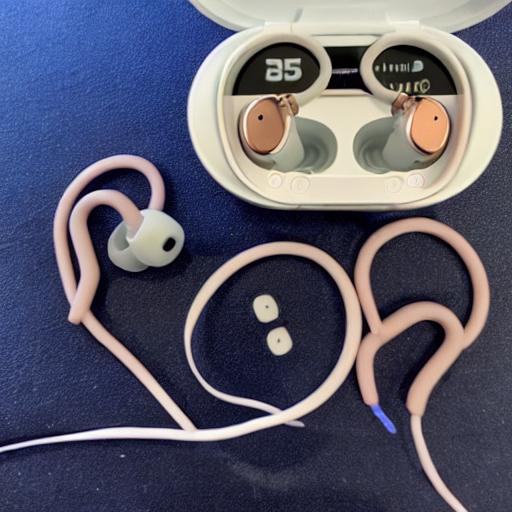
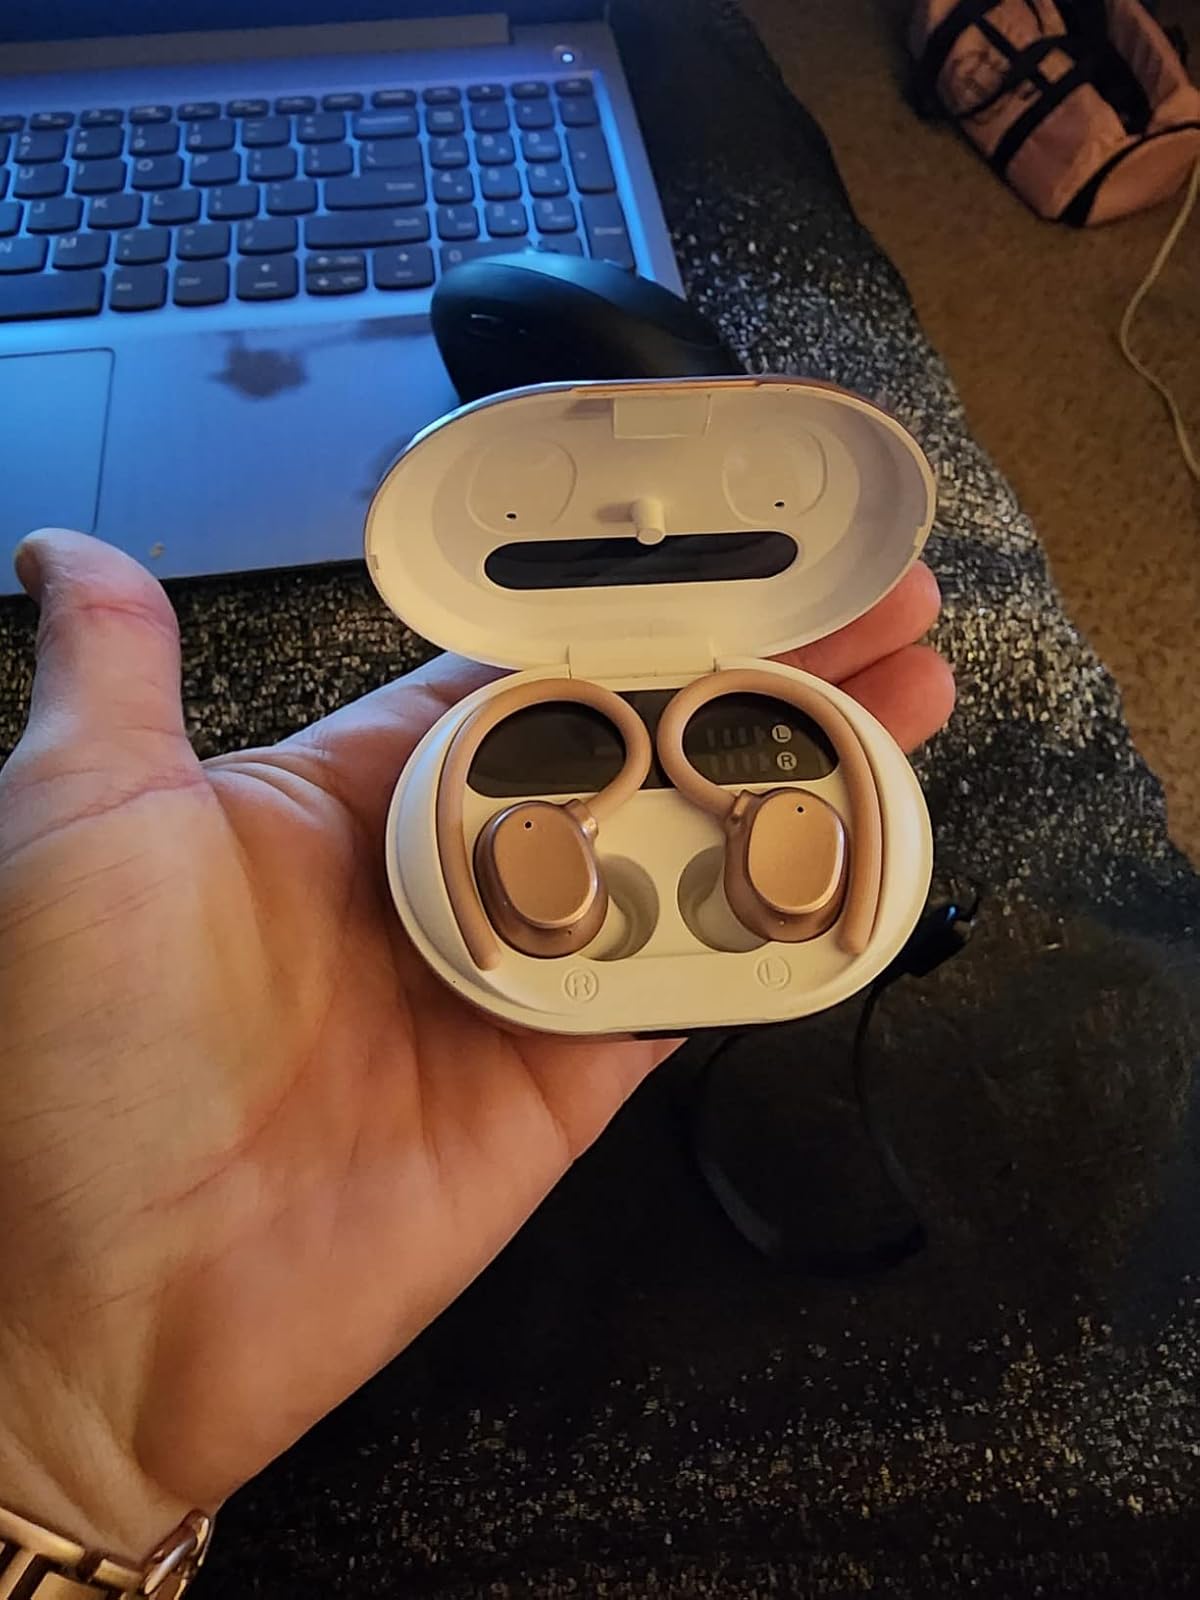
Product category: earbuds
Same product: no